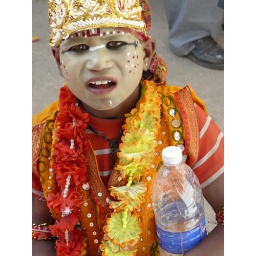
dressed up as hanuman to collect coins ...his water supply in a handy old plastic bottle ...modernisation for you!